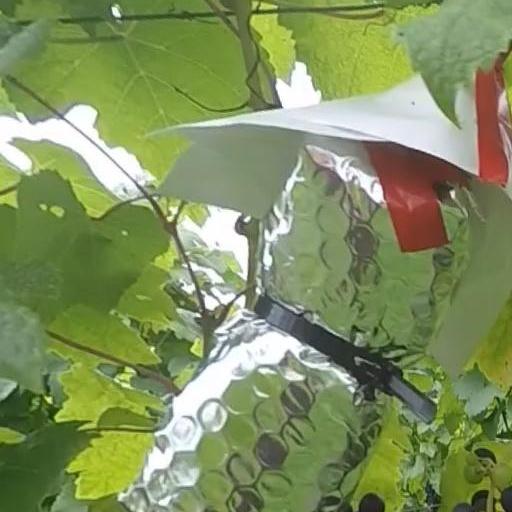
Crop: grape